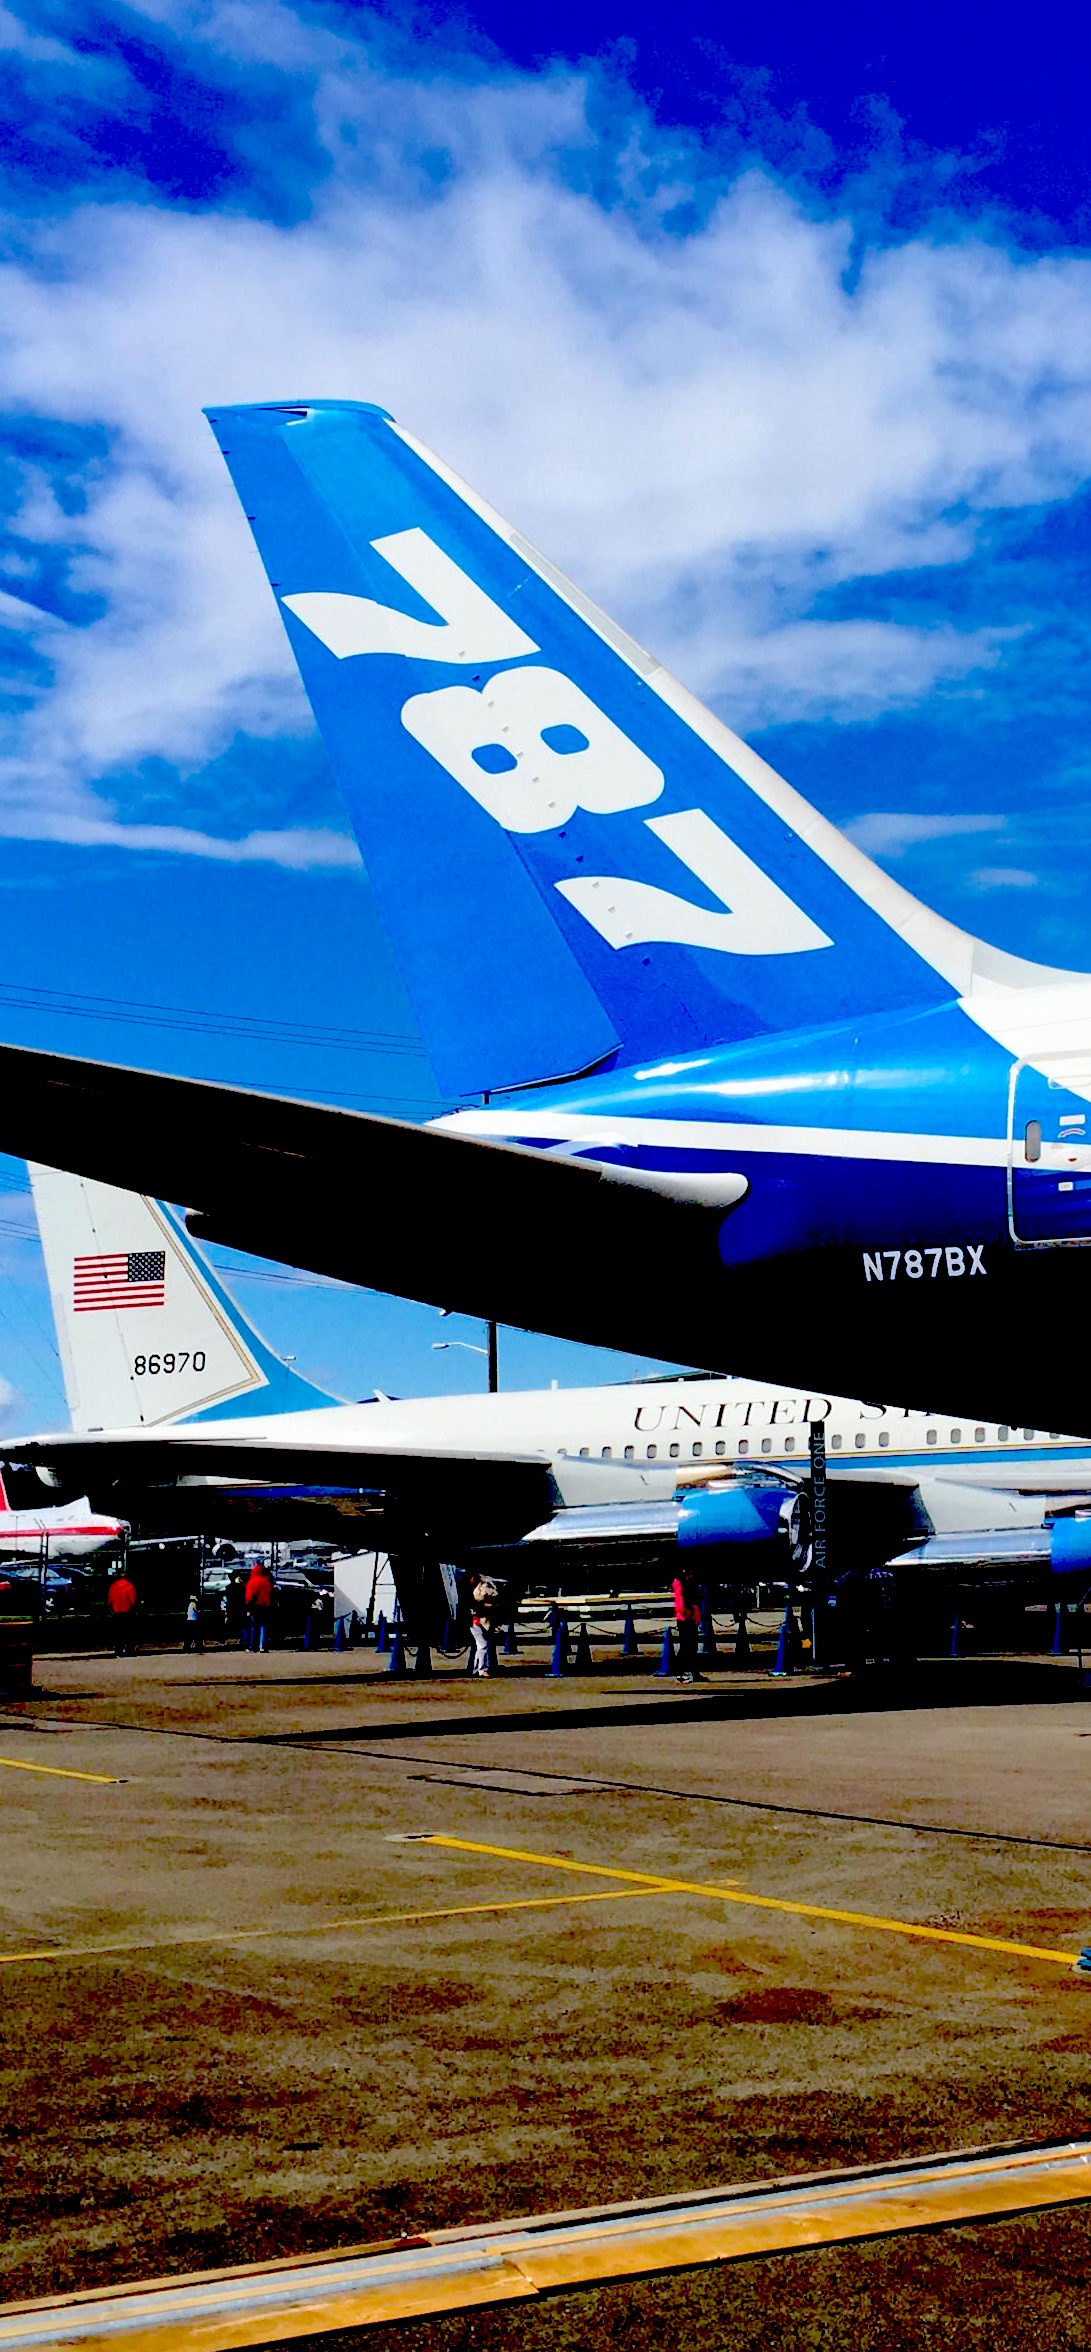
wing, sky, airplane, plane, aircraft, jet, transportation, vehicle, airline, aviation, flight, blue, tail, airliner, glory, boeing, takeoff, 787, rudder, air force, jet aircraft, boeing 777, air travel, atmosphere of earth, wide body aircraft, narrow body aircraft